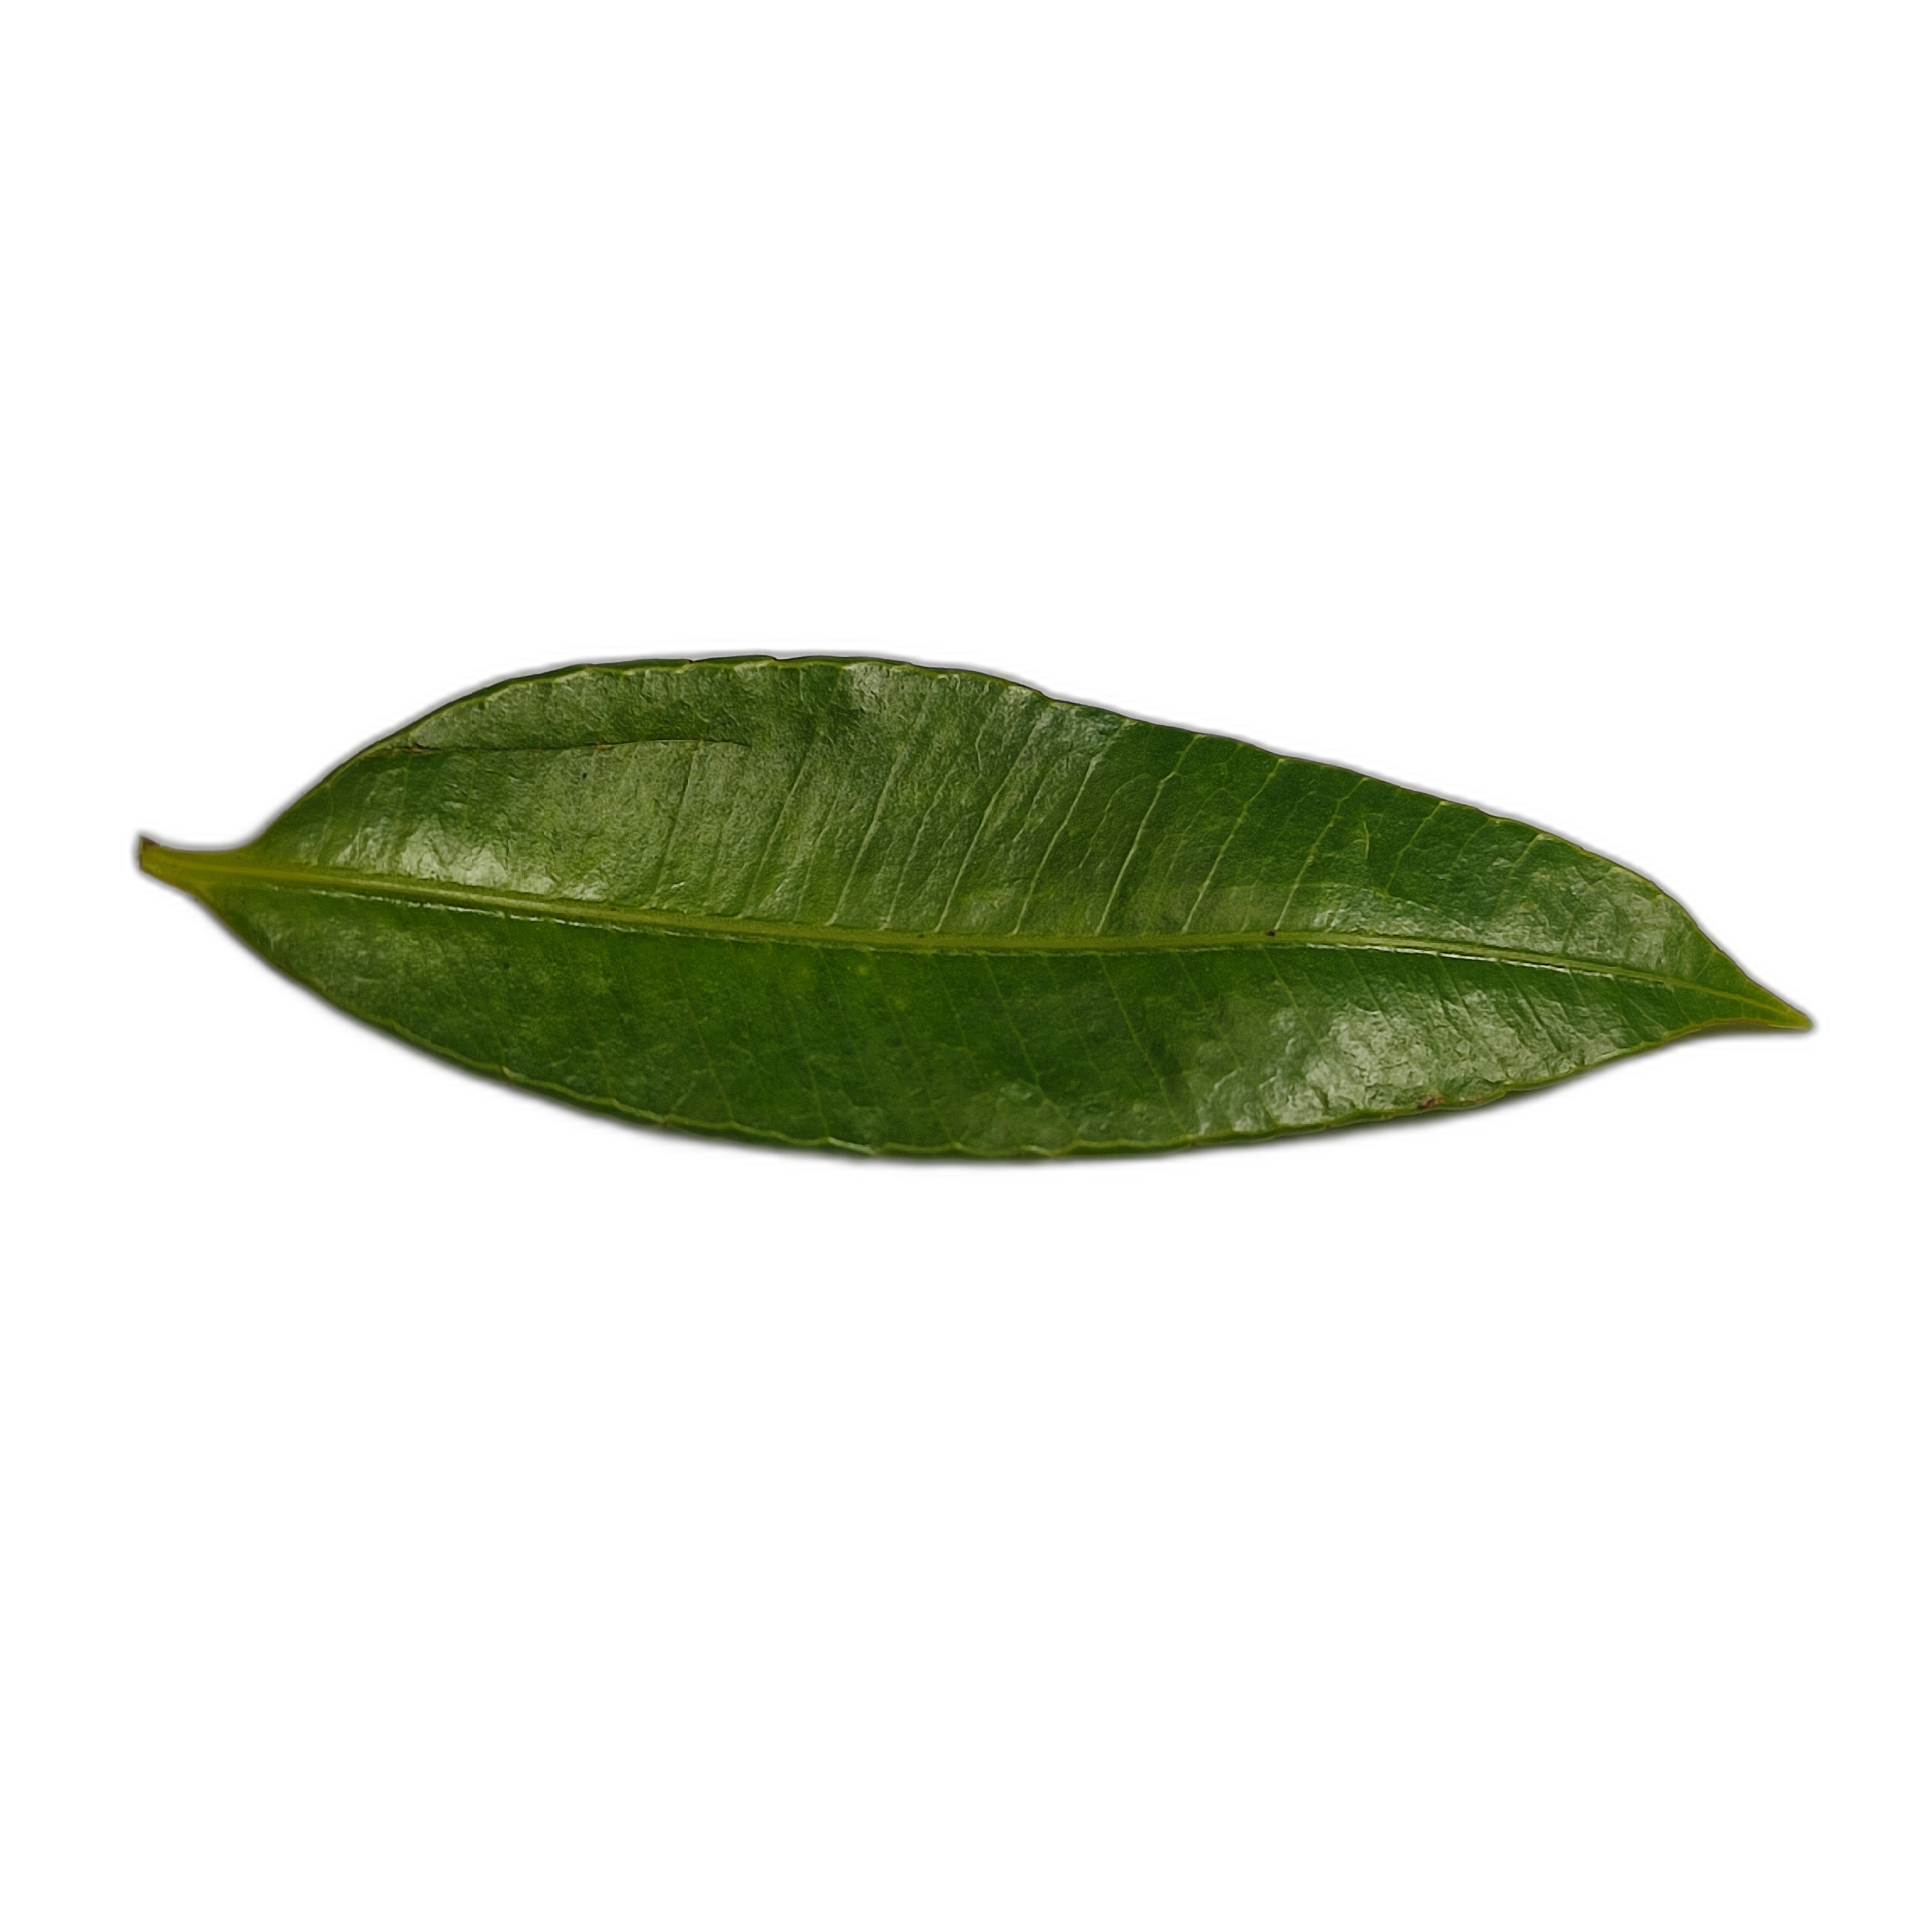
Label: healthy